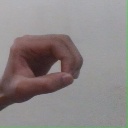
अक्षर: औ